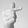
ASL letter: T